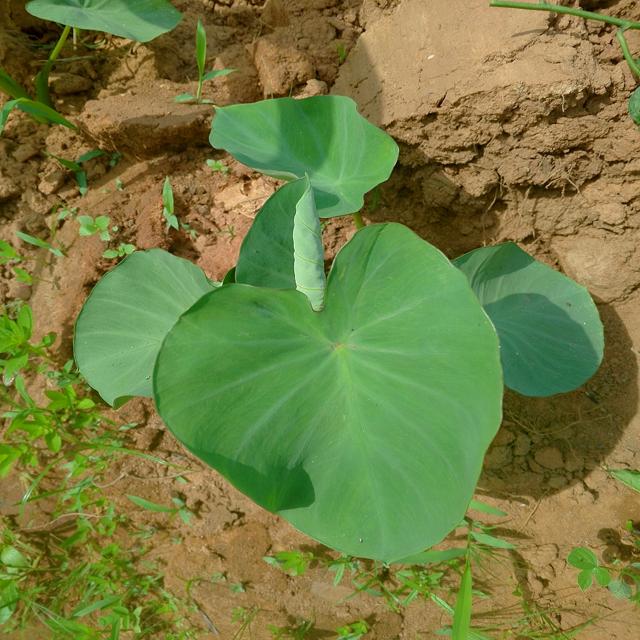
Label: Healthy